Sidewalk cycling

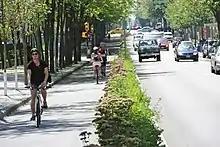
Separated cycle path, with physical barriers against both the road and the sidewalk

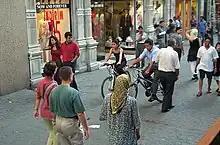
Cycling in a crowded area in Beyoglu, Istanbul

Sidewalk cycling is the practice of riding bicycles on sidewalks or footpaths, where pedestrians usually have priority. It is controversial, and is illegal in many countries (including well-known cycling countries such as the Netherlands and Denmark), in some municipalities, cities or districts, while in some places it is only permitted for children up to the age of 12 or 14.